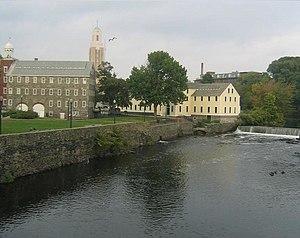
L'Histoire de Rhode Island est marquée par la richesse du tissu industriel, qui a généré une forte immigration en provenance du Canada francophone, au même titre dans les États du Massachusetts, du New Hampshire et du Maine, mais en façonnant plus durablement la vie politique et culturelle.
Le Registre national des lieux historiques est l'établissement officiel placé sous la tutelle du gouvernement fédéral des États-Unis qui conserve, restaure, gère, anime et ouvre à la visite l'ensemble des monuments au niveau fédéral. Il est créé en 1966 par vote de la National Historic Preservation Act.